Bernard of Kilwinning

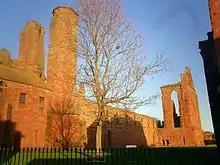
A modern photograph of Arbroath Abbey, showing distinctive sandstone colouring.

From 1308, Bernard appears in the charters of Robert I, King of the Scots, as "Dom Bernard the Chancellor". It was in 1308 that Robert finally got full control over the province of Angus, where Arbroath Abbey is located. The Abbot of Arbroath at the time, John de Angus, appears to have been an English appointee, and was subsequently ejected from office. On 1 November 1309, John de Angus was "released" from the responsibility of his office by the Bishop of St Andrews, though he retained Haltwhistle as rector, a parish church in Tynedale, Northumberland, which belonged to the abbey.